Crenshaw House (Richmond, Virginia)

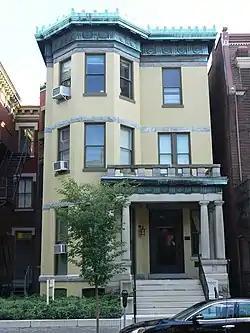
Crenshaw House, July 2011

Crenshaw House, also known as Younger House and Clay House, is a historic home located in Richmond, Virginia. It was built in 1891, and is a three-story, Victorian Italianate style brick townhouse. The house was altered by the architectural firm of Noland and Baskervill in 1904. It features a flat roof decorated with a Doric entablature and copper cresting, a full height three-sided bay window, and an entry porch supported by paired Doric order columns. At two meetings in November 1909, a group of women met at the home to form what would become the Equal Suffrage League of Virginia (ESL).